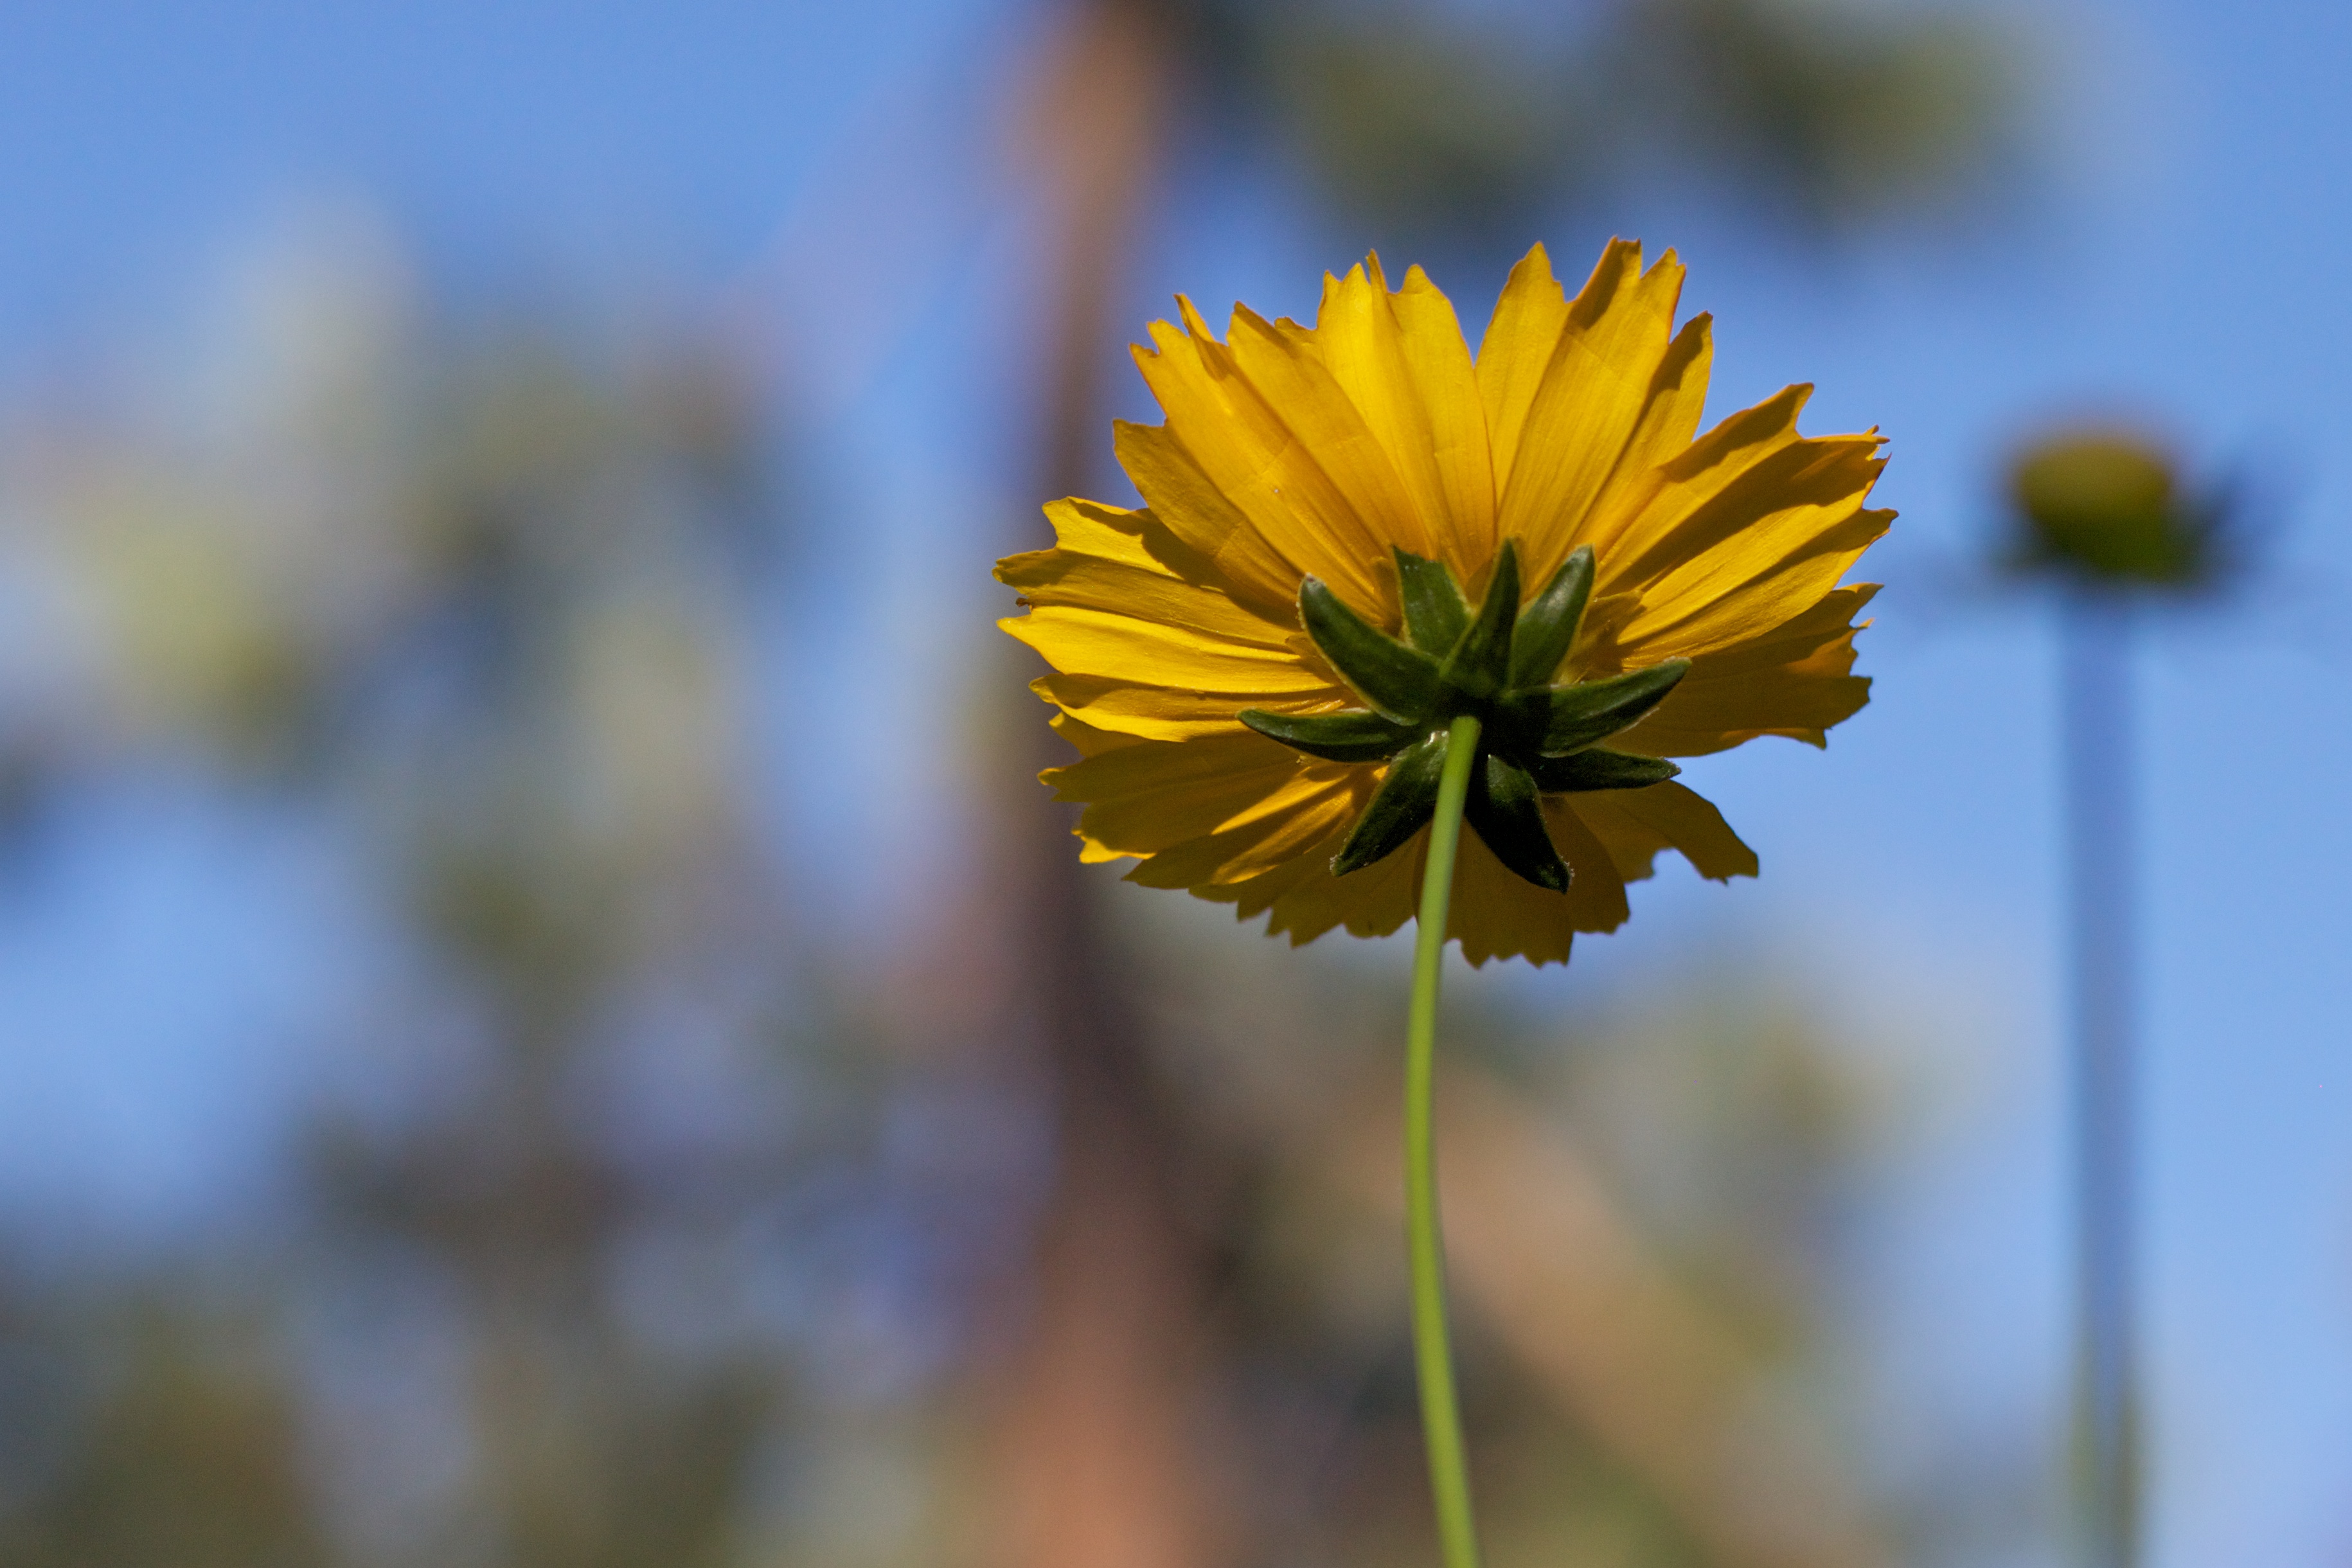
nature, blossom, plant, field, meadow, prairie, sunlight, flower, petal, green, botany, yellow, flora, wildflower, close up, macro photography, flowering plant, daisy family, plant stem, land plant